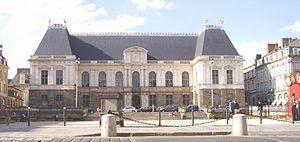
Palais du parlement de Bretagne situé à Rennes (Ille-et-Vilaine, France).